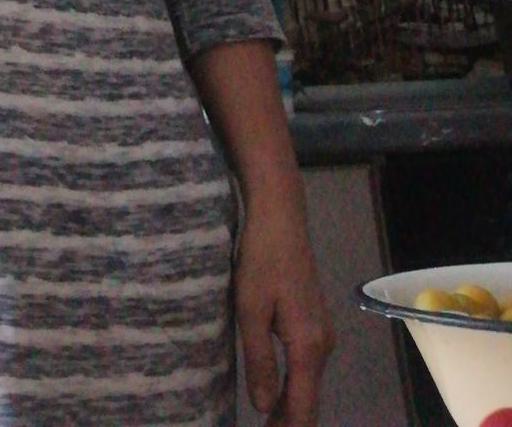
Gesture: no_gesture